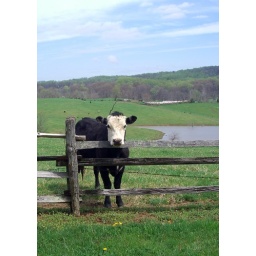
this little girl really wanted a scritch. but there were boys with horns in this field so i couldn't.